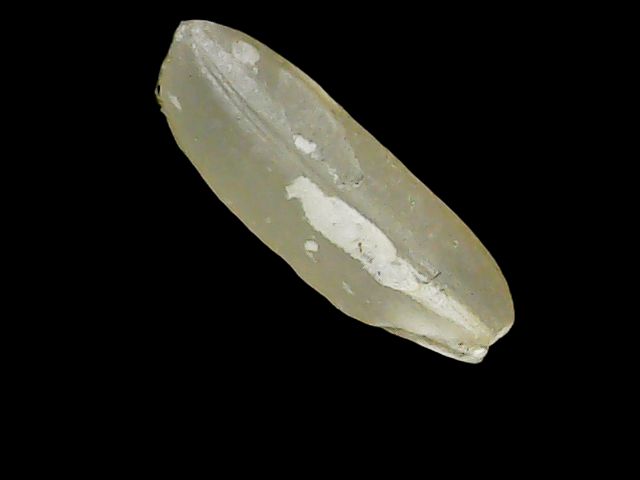
Rice variety: Binadhan11